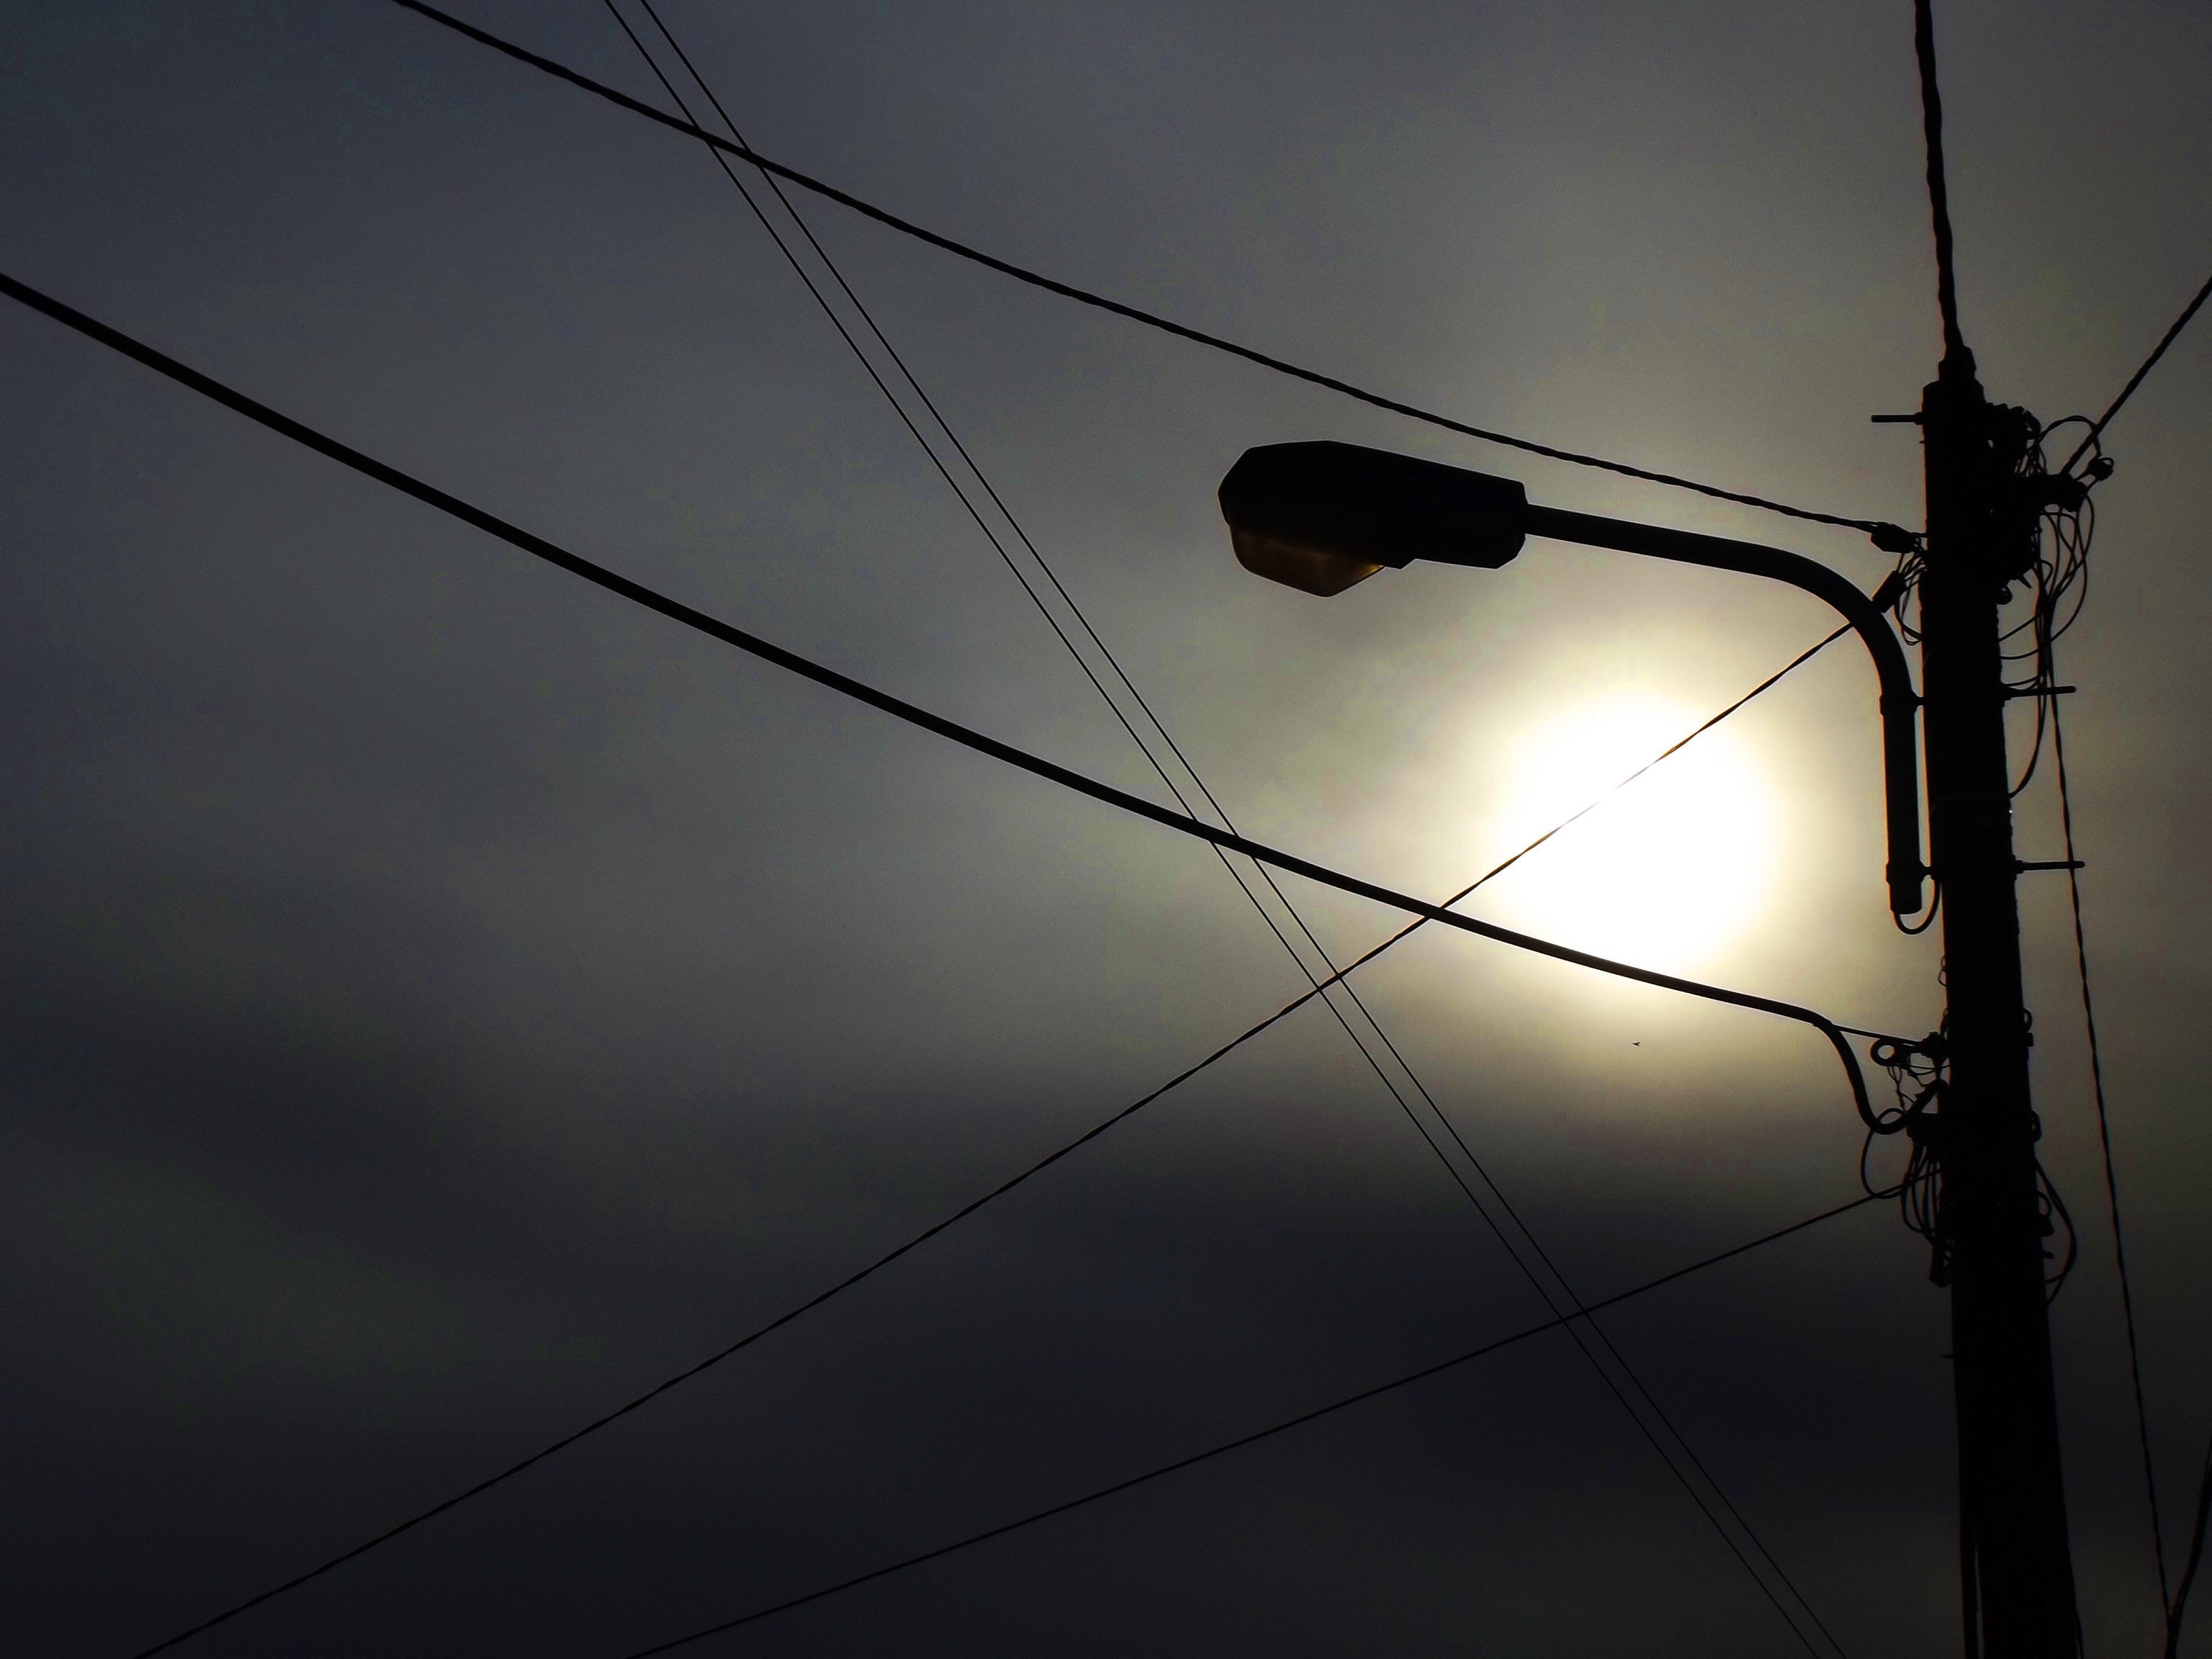
light, sky, night, evening, line, mast, darkness, street light, electricity, lighting, light fixture, shape, overhead power line